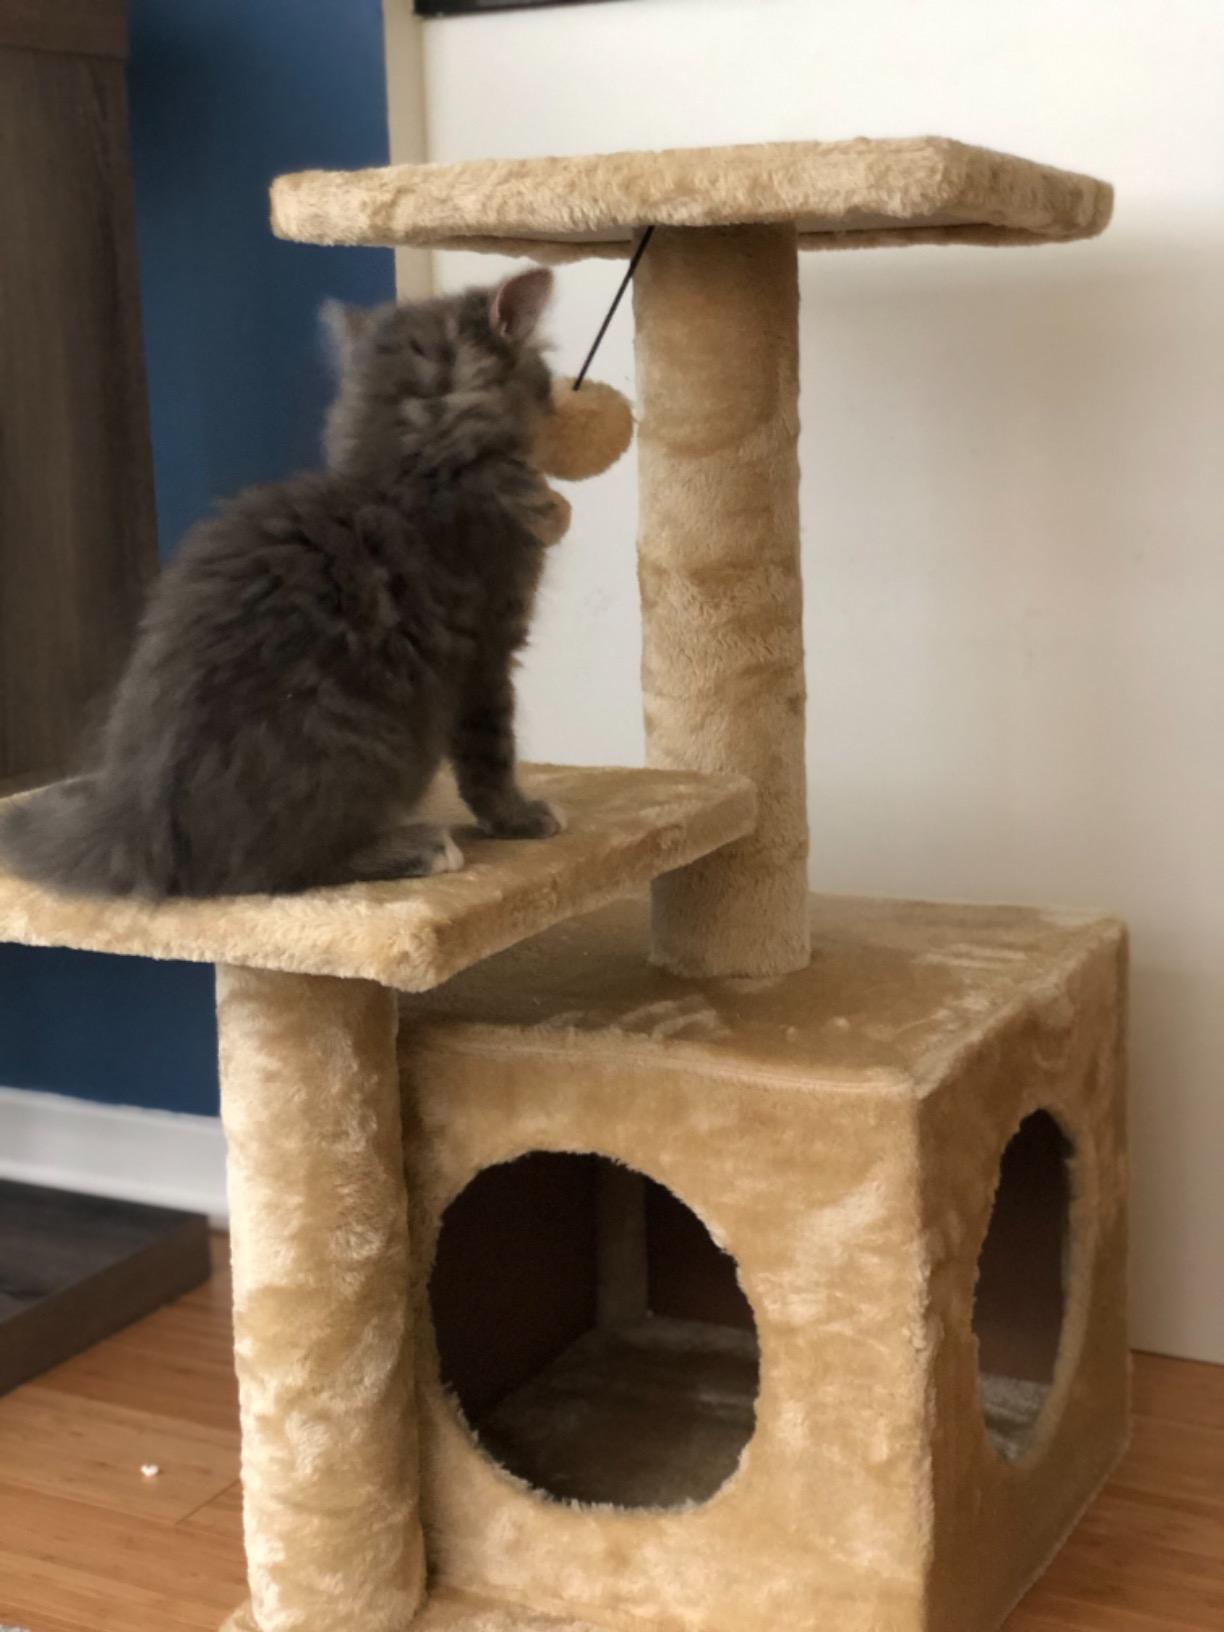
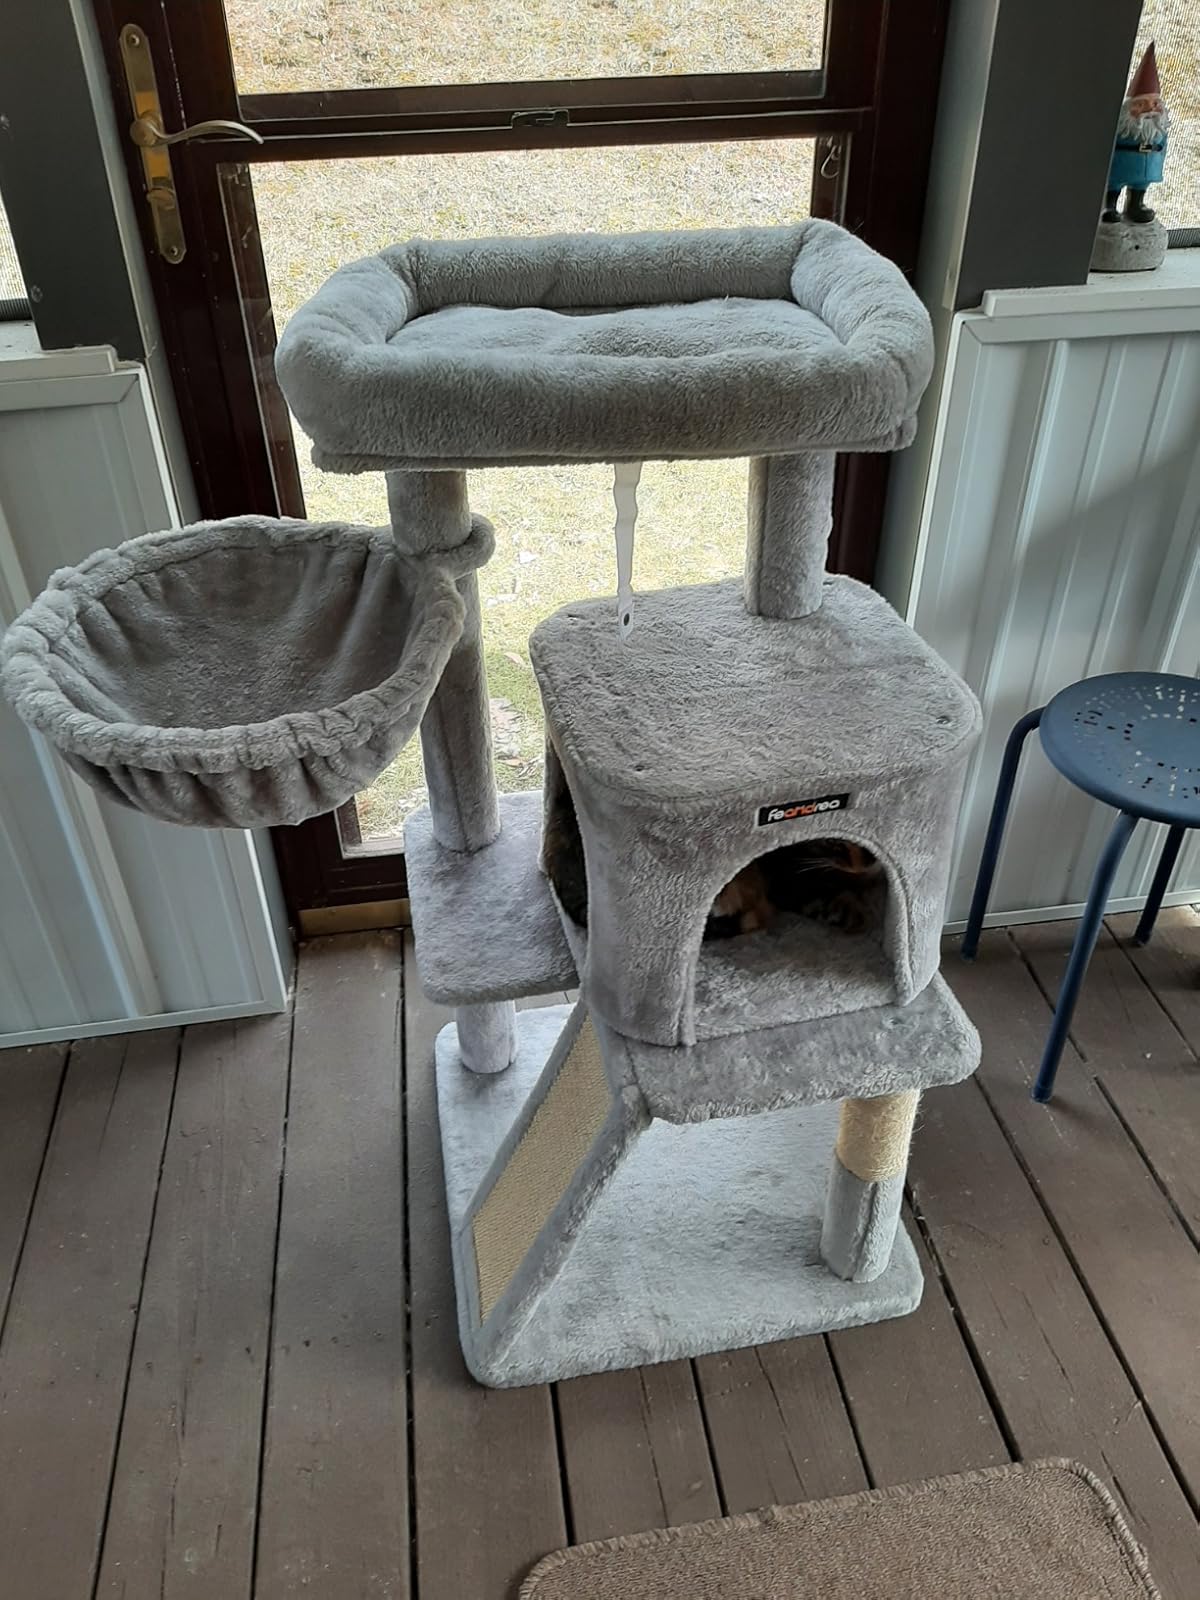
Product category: items_cat tree
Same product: no